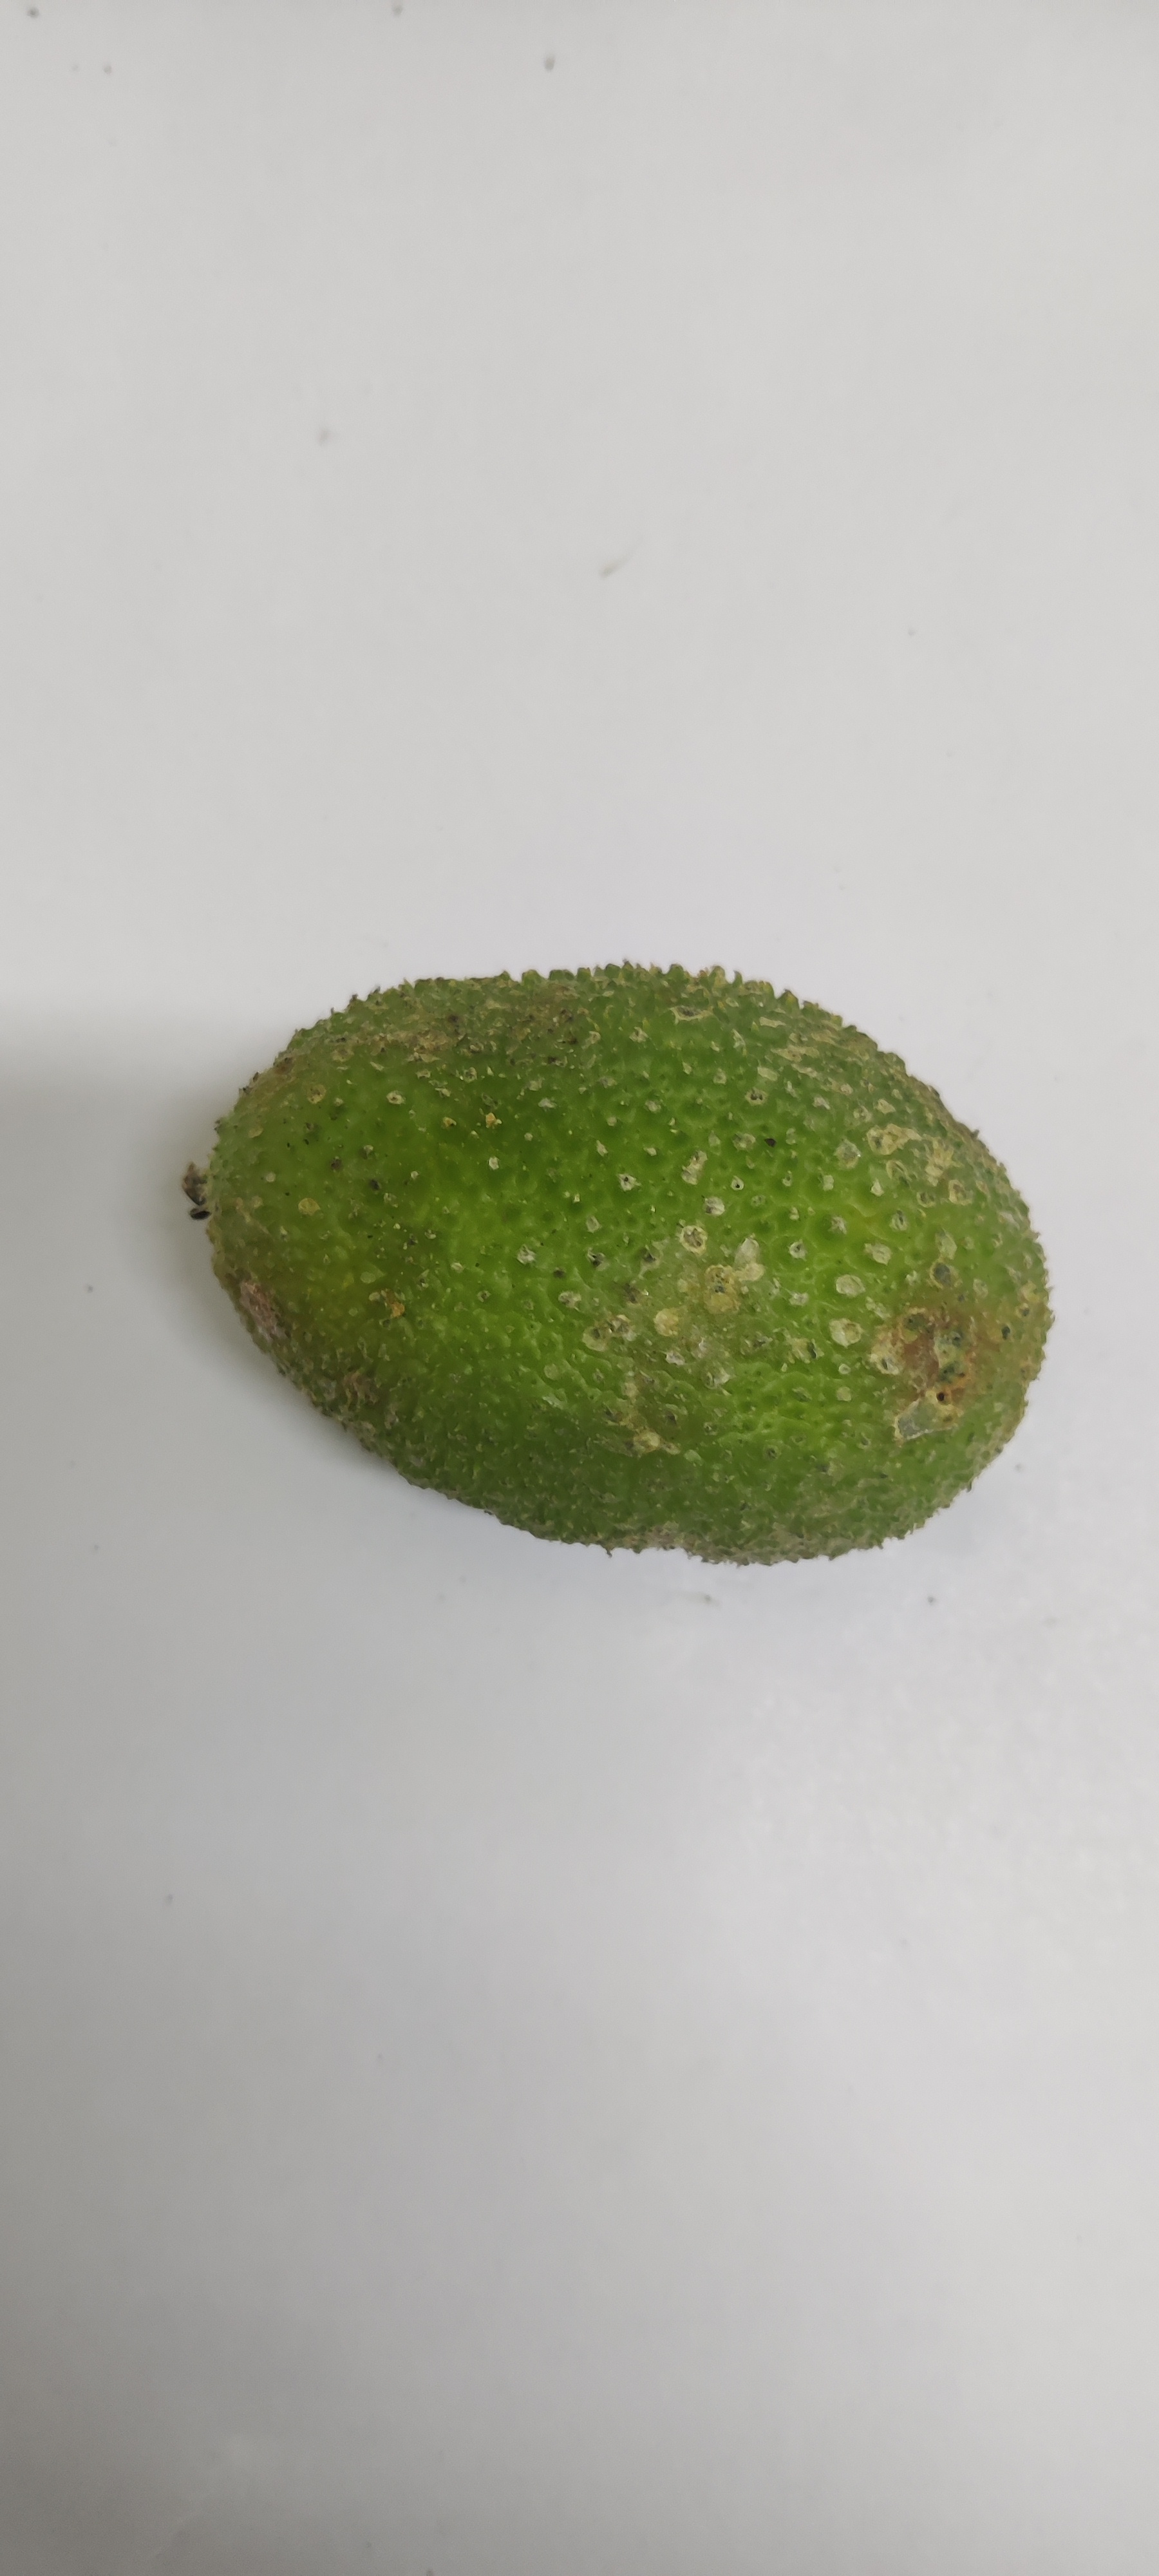
Crop: Spiny Gourd
Condition: Severely Damaged